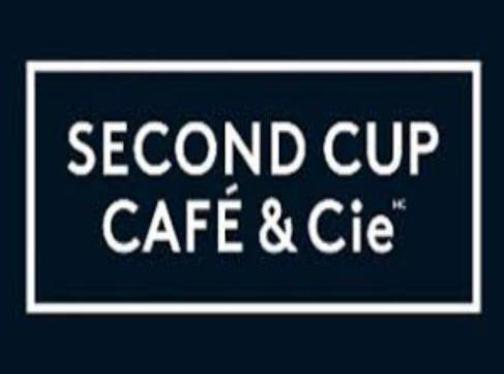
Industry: Food